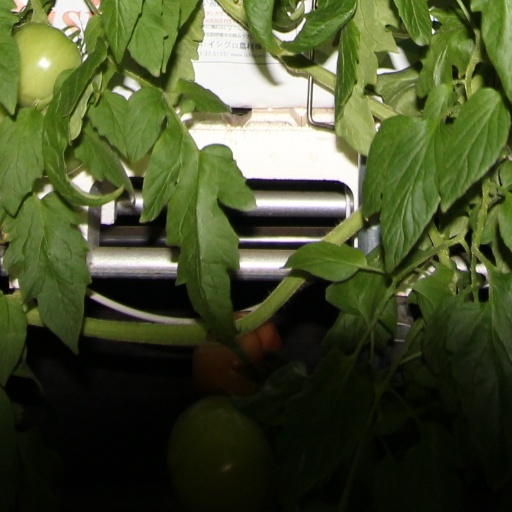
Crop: tomato